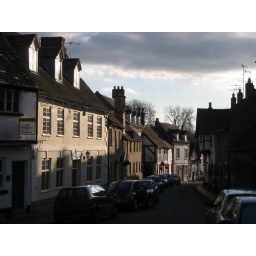
the street under warwick castle caught by the winter sun